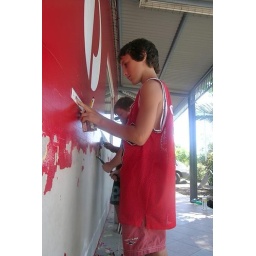
red wall prep by Jacob